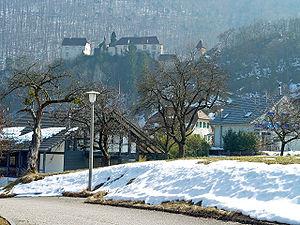
Vue de Burg im Leimental en mars